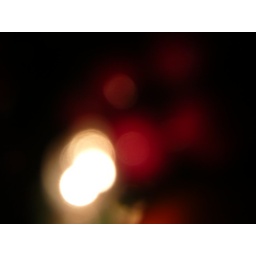
Some fairy lights and a red berry christmas decoration in my house portryed with bokeh.